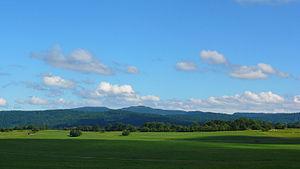
Paysage estival du Saugeais
Le Saugeais est une micronation autoproclamée, composée de onze communes situées dans le Haut-Doubs en France, et réunies en une « république héréditaire » baptisée République libre du Saugeais. Montbenoît est la capitale de ce territoire d'une superficie de cent vingt-huit kilomètres carrés.